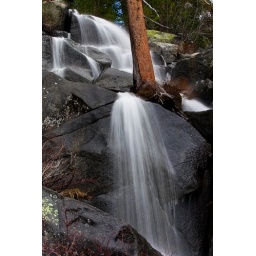
Just step out of the car and this water fall goes right out onto the road in Yosemite National Park.